Tanks of the Soviet Union

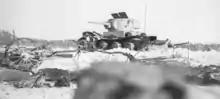
Soviet T-26 tank destroyed by a Finnish satchel charge during the Winter War

The Vickers-built 6-ton tanks had the designation V-26 in the USSR. Three British tanks were successfully tested for cross-country ability at the small proving ground near Moscow on Poklonnaya Hill in January 1931. One tank hull was tested for gunfire resistance in August 1931. Kliment Voroshilov ordered the creation of the "Special Commission for the Red Army (RKKA) new tanks" under the direction of S. Ginzburg to define the tank type suitable for the Red Army. The T-19 8-ton light infantry tank, developed by S. Ginzburg under that programme at the "Bolshevik" Factory in Leningrad was a theoretical competitor to the British Vickers 6-Ton. The first prototype of the complex and expensive T-19 was not finished until August 1931. Because both tanks had advantages and disadvantages, S. Ginzburg suggested developing a more powerful, hybrid tank (the so-called "improved" T-19) with the hull, home-developed engine and armament from the native T-19, and the transmission and chassis from the British Vickers 6-ton. On 13 February 1931, the Vickers 6-Ton light infantry tank, under the designator T-26, officially entered service in the Red Army as the "main tank for close support of combined arms units and tank units of High Command reserve".